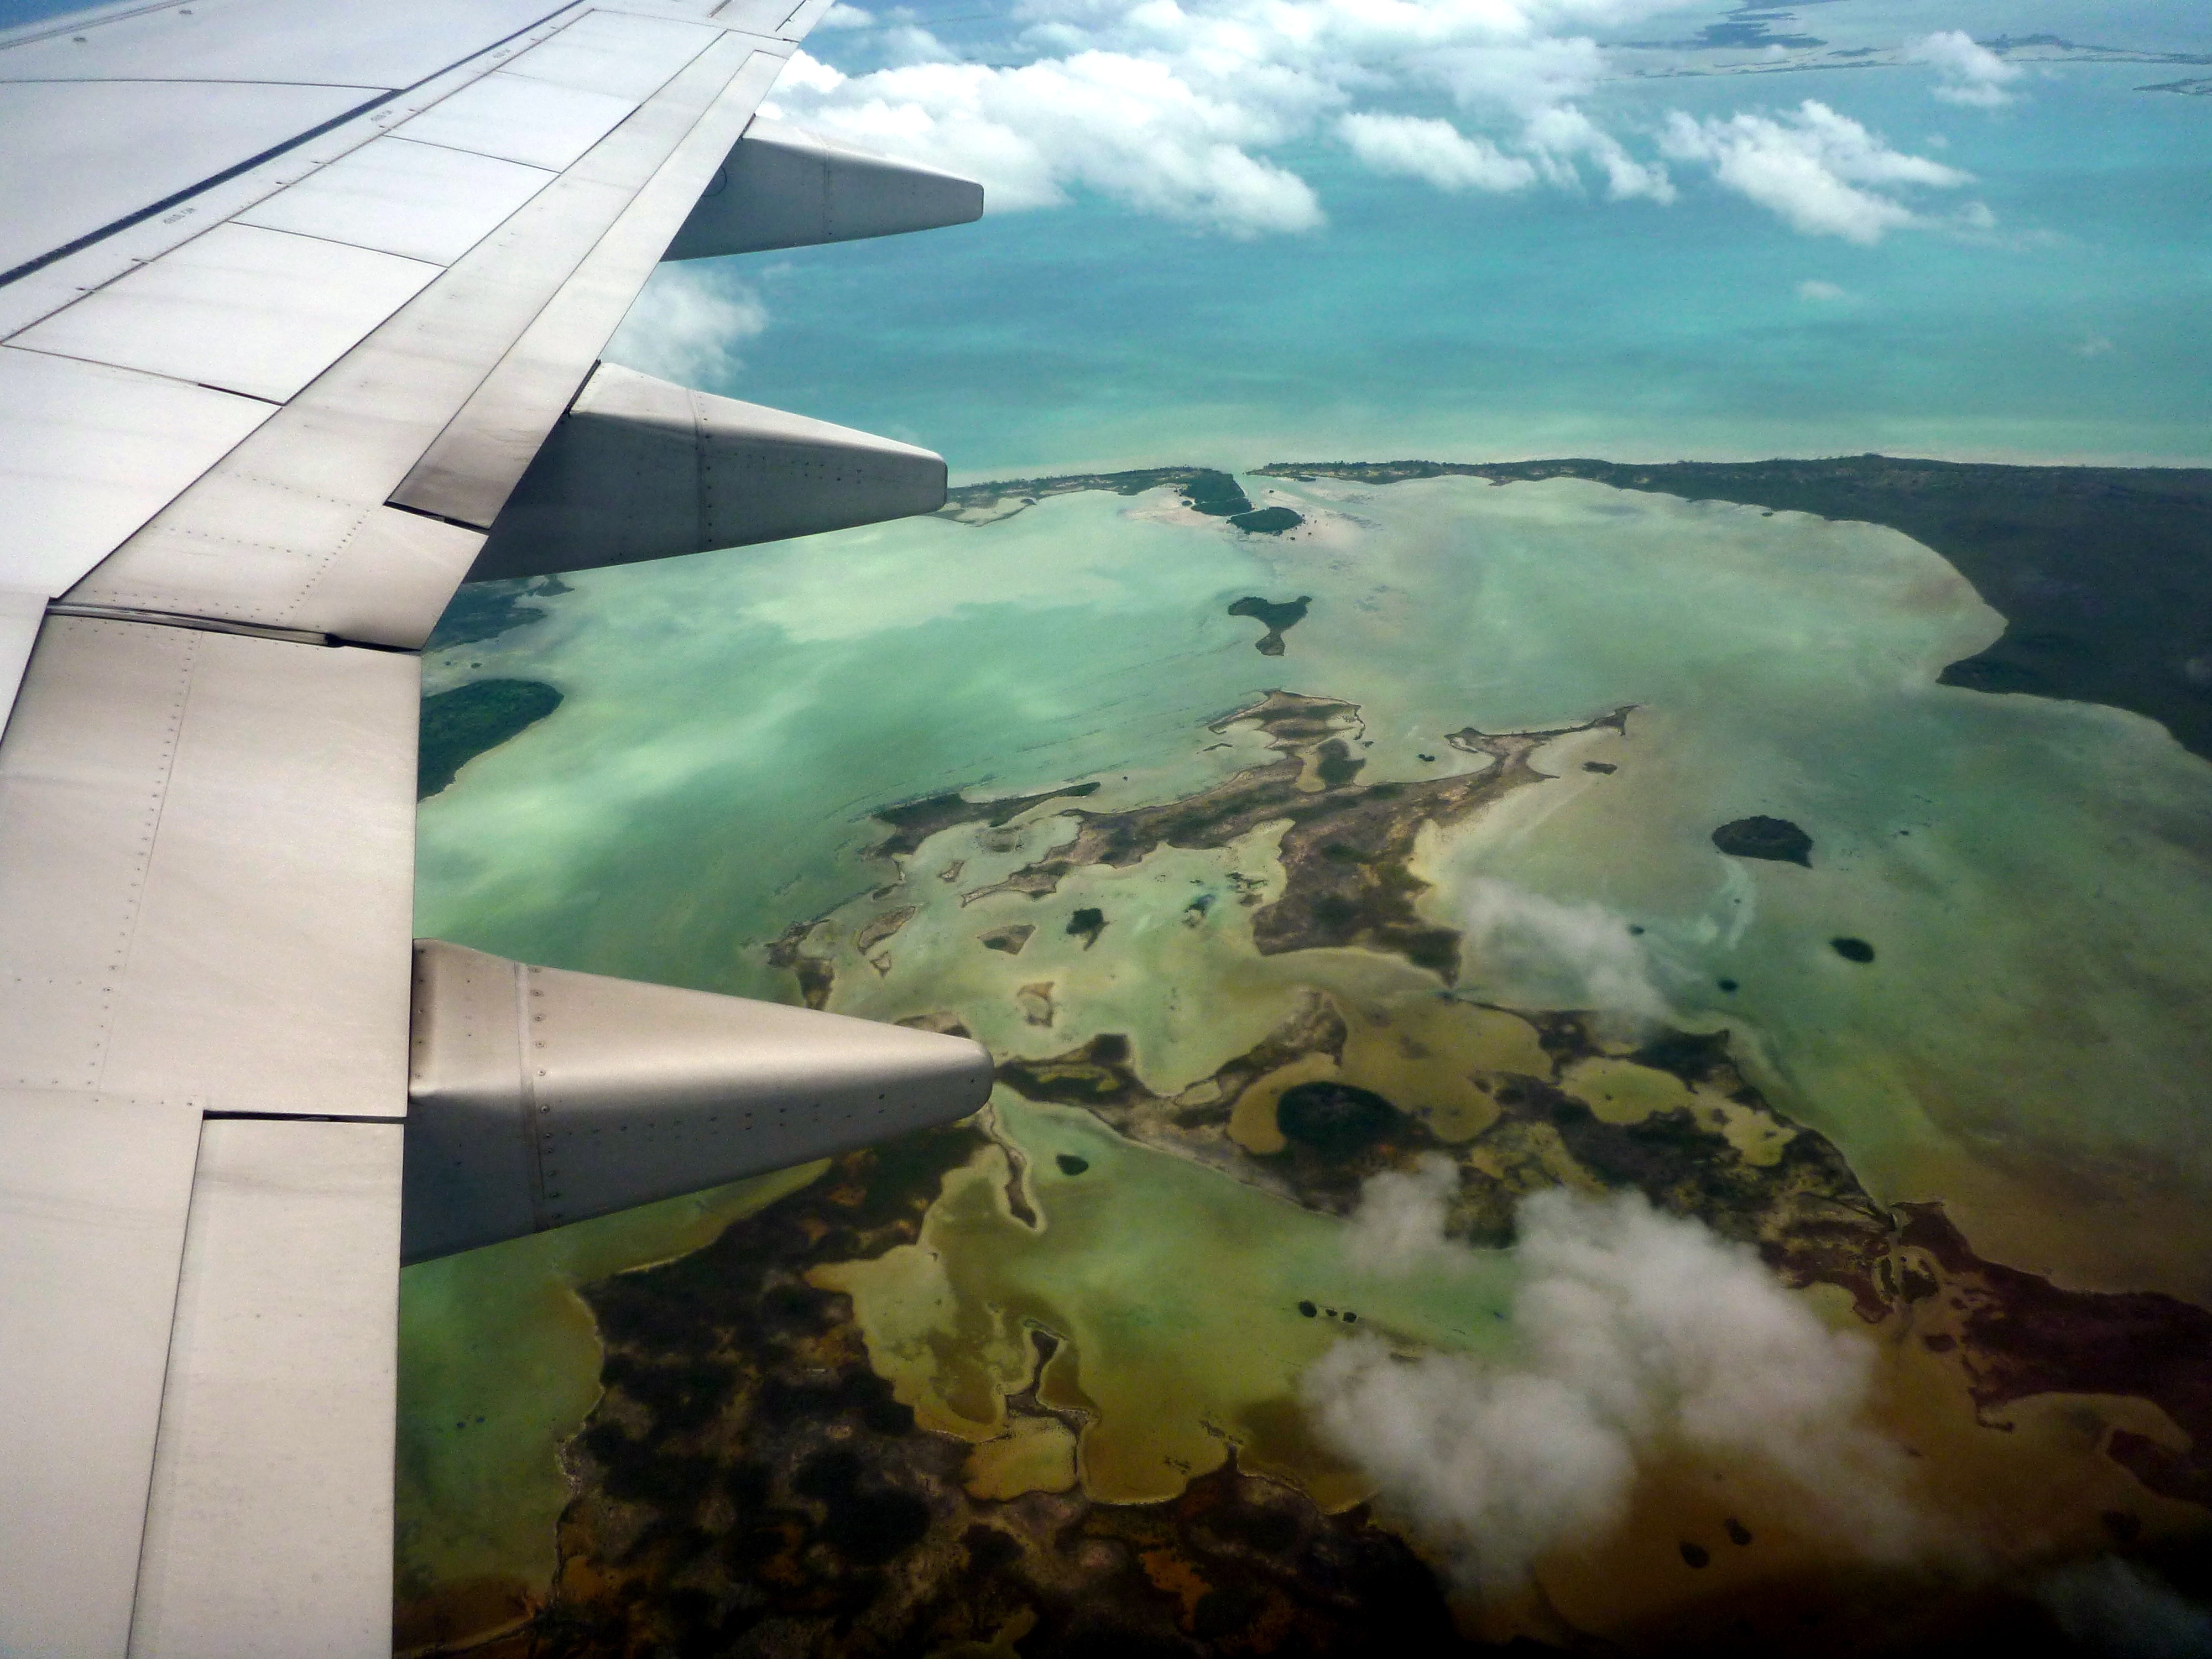
wing, travel, plane, reflection, flight, coral, reef, areal, aerial photography, atmosphere of earth